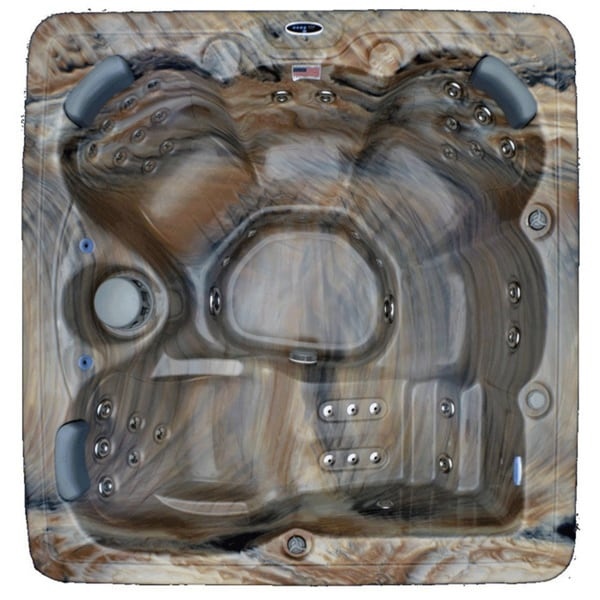
Home and Garden Spas 5-person Hot Tub 51-jet Spa with Ozone System - 80x80x34
Category: Home & Garden > Pool & Spa > Spas